The Good Nurse

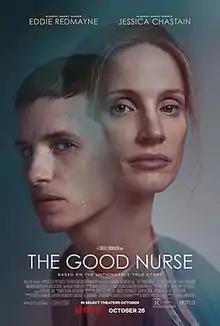
Official release poster

The Good Nurse is a 2022 American thriller film starring Jessica Chastain and Eddie Redmayne, about the serial killer Charles Cullen and the fellow nurse who suspects him. The film is based on by Charles Graeber. It is directed by Tobias Lindholm and written by Krysty Wilson-Cairns. The film also stars Nnamdi Asomugha, Kim Dickens, and Noah Emmerich.